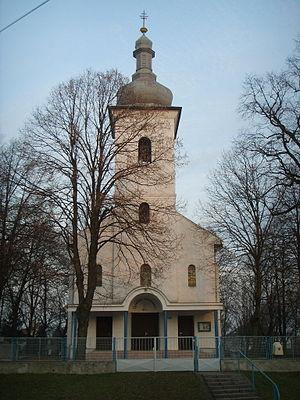
Stankovce est un village de Slovaquie situé dans la région de Košice.